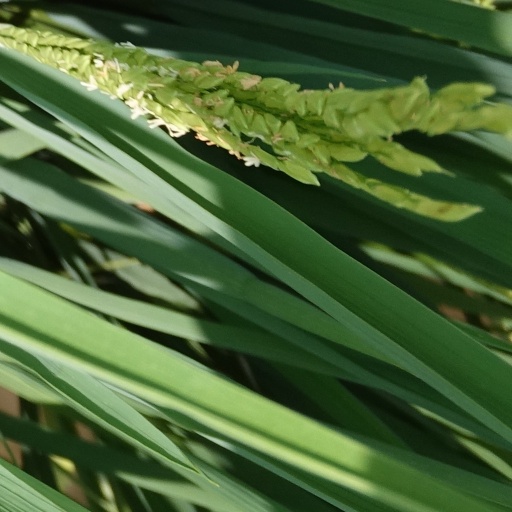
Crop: rice